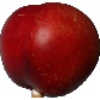
Label: Nectarine 1